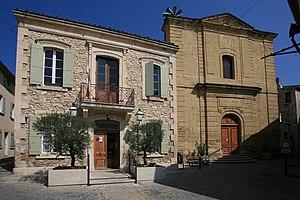
Mérindol est une commune française située dans le département de Vaucluse, en région Provence-Alpes-Côte d'Azur.
Cet article recense les monuments historiques du département de Vaucluse, en France.